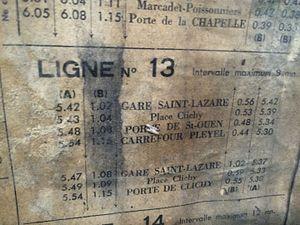
Sur les quais de la station de métro Trinité - d'Estienne d'Orves décarossée en 2016, une ancienne affiche (1957
La ligne 13 du métro de Paris est l'une des seize lignes du réseau métropolitain de Paris. Elle est issue de la fusion entre l'ancienne ligne B du réseau Nord-Sud, devenue la ligne 13, et l'ancienne ligne 14 de la CMP, deux compagnies préexistant à la RATP. La jonction entre les deux anciennes lignes est opérationnelle depuis 1976, formant ainsi une grande transversale nord-sud.